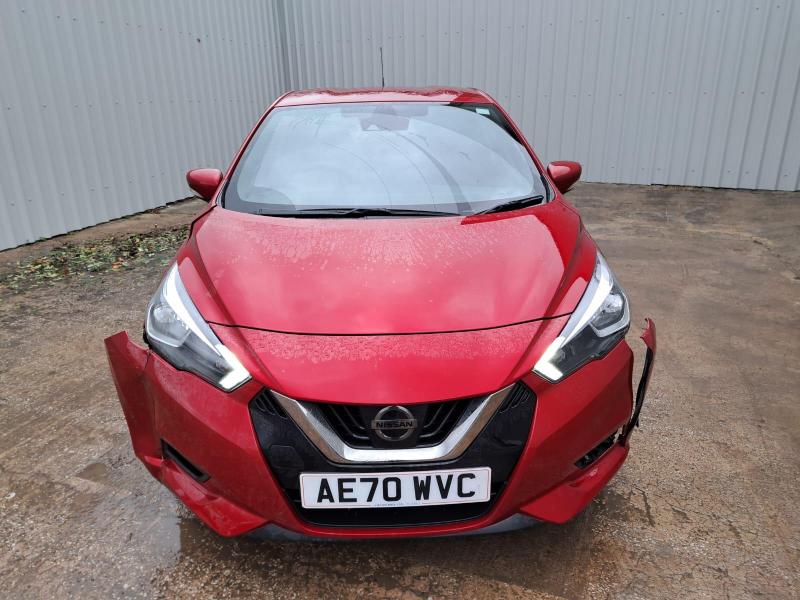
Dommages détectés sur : plaque d'immatriculation avant, capot, aile avant droite, aile avant gauche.
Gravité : majeur